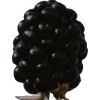
Label: blackberry